Volcaniclastics

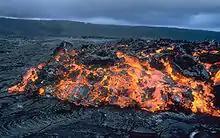
'A'a lava flow with capping breccia at Kīlauea volcano

Autoclastic volcanic material is produced by processes active during movement of solid or semisolid lava. These include rock fragments that are produced within volcanic vents but not extruded, rock fragments produced by motion or gas explosions within volcanic flows, or rock fragments produced by gravitational collapse of lava domes or spines. The characteristic basal and capping breccia of ʻaʻā lava flows are autoclastic volcaniclastics.